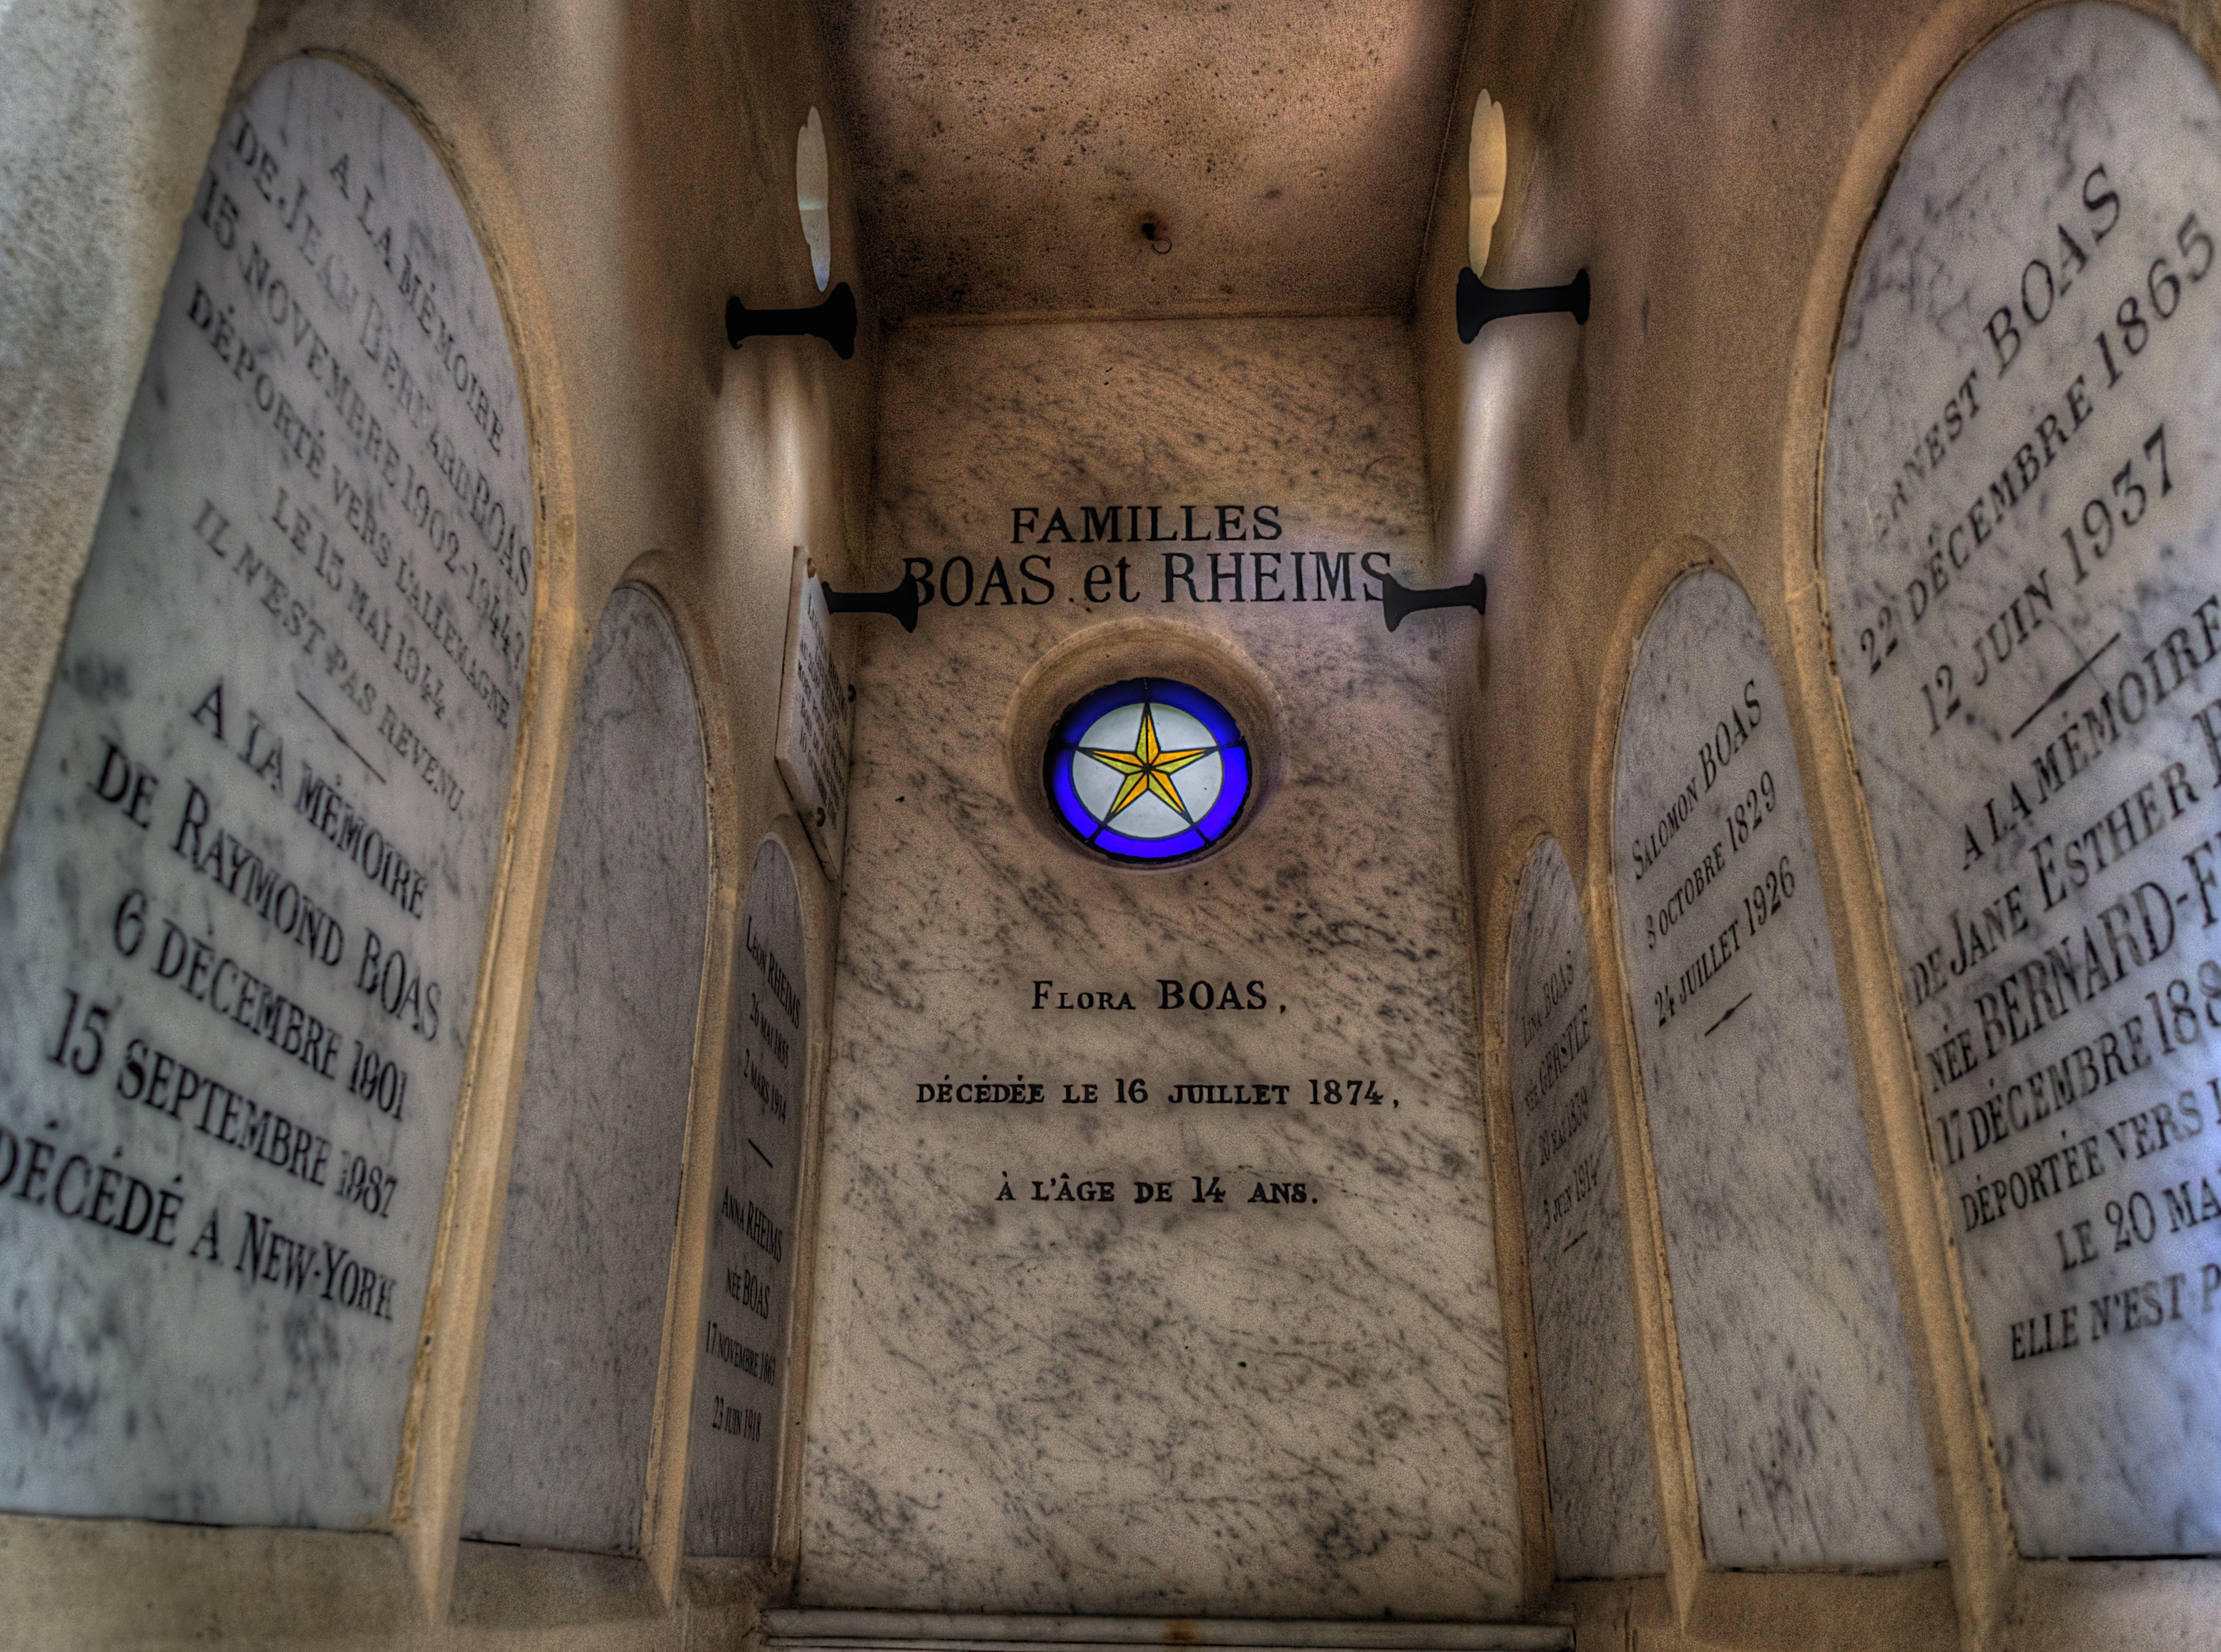
paris, stone, monument, peaceful, religion, rest, cemetery, death, grave, memorial, temple, photograph, history, holy, montmartre, tomb, graves, past, mourning, funeral, resting place, rock carving, last calm, old cemetery, ancient history, cimeti re de montmartre, seelig